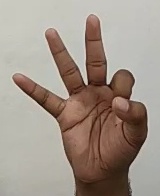
ASL sign: 9